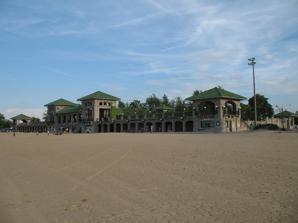
Building: 63rd Street Bathing Pavilion
Country: United States of America
Year built: 1919
Historic landmark in Chicago, Illinois 63rd Street Bathing Pavilion View of the pavilion from the beach General information Status Completed Type Pavilion Architectural style Classical Revival Location Intersection of S. Lake Shore Drive and E. 63rd Street, Chicago , Illinois Country United States Coordinates 41°46′53″N 87°34′26″W / 41.78139°N 87.57389°W / 41.78139; -87.57389 Year(s) built 1919 Chicago Landmark Designated December 8, 2004 The 63rd Street Bathing Pavilion is a historic building in Chicago , Illinois , United States. Constructed in 1919, the pavilion is located at 63rd Street Beach in Jackson Park in the Woodlawn community area . The building is Chicago's oldest beach house and was designated as a Chicago Landmark on December 8, 2004. Architecture The bathing pavilion, largely Classical in design,  was designed by in-house architects at Chicago's South Park Commission, established in 1869 to oversee the development of boulevards and parks south of the Chicago River. The design of the 63rd Street Bathing Pavilion was inspired by the classical-style "White City" buildings of the 1893 World's Columbian Exposition that were planned by Daniel H. Burnham . The Prairie style is also present,  subtly suggested in the design of the bathing pavilion with its long, horizontal proportions, square towers, and rooflines with wide, projecting eaves. Description The 63rd Street Bathing Pavilion is a long, rectangular building – 460 feet in length and 145 feet in width –  with roofs covered by contemporary green tiles, replicating the building's original roofing. The four corners of the building terminate in square pavilions topped by pyramidal roofs with wide overhangs very similar to the building's higher central towers. The building is symmetrical composed, with a central two-story mass flanked by two enclosed courtyards. Enclosed by high walls, the courtyards originally were the changing locations and shower accommodations for bathers, one for men, the other for women, with lockers and dressing rooms that could serve 2,044 women and 3,903 men. The walls of the building are constructed entirely of poured aggregate porous concrete, giving the structure a feeling of great permanence and strength. The building material – a form of an exposed aggregate reinforced concrete which had become known as"popcorn concrete" or 'marblecrete" – was an inexpensive material from which buildings could be constructed rapidly, and was used widely by the South Park Commission. The central block of the building consists of a two-story loggia with an open arched second story bracketed by twin towers. Covered by a gable roof supported by an impressive open metal truss, the loggia is detailed by classical pilasters on its park and beach elevations, is topped by a classical balustrade on its park elevation, and has classically inspired brackets on the building's beach elevation. Detailed by Tuscan columns, the towers are covered by pyramid-shaped roofs with very wide eaves supported by wooden brackets suggestive of the Prairie style. Similar but slightly smaller towers flank the building's entrance on the park side. Today, the two courtyard spaces are open, the south courtyard landscaped by turf, the north by a water fountain. The beachside wall of the courtyards still includes its original ironwork railings and serves its original purpose, offering a long promenade overlooking Lake Michigan. Historical context The late 19th century witnessed a great increase in the popularity of sporting and recreation activities in the United States, among them swimming. The 1899 completion of Chicago's innovative drainage canal which allowed for the diversion of sewage that had previously emptied into Lake Michigan increased swimming's popularity considerably. To address growing demand for beachfront access, the City of Chicago's Special Park Commission took over management of Chicago's municipal beaches in 1905. Several years later, the commission began planning state-of-the-art bathing pavilions for Chicago, visiting well-known beaches throughout the nation in search of an appropriate model. In 1917, the South Park Commission in-house architects developed plans for the pavilion, building on lessons learned from the completion of a pavilion at the Clarendon Municipal Beach in 1916. Creation of the pavilion was in keeping with the plans of Frederick Law Olmsted , who had designed Jackson Park and who had envisioned a bathing beach and beach pavilion as early as 1895. Between 1916 and 1917, a ten-acre beach extension was finished, but restrictions on building materials due to World War I delayed completion of the bathing pavilion until 1919. The bathing pavilion was first opened to the public on June 14, 1919, with the total cost of the building having exceeded $170,000. At the time of its opening, the beach was segregated, and blacks had to use the stone beach, rather than the sand beach. Restoration and current use The 63rd Street Beach Bathing Pavilion suffered severe deterioration over the years, from decades of wind damage and lack of use (for a while, the park district stored boats and other equipment in the courtyards). The building's fortunes reversed, however, when the Chicago Park District conducted a thorough $8 million restoration of the building in the late 1990s. The building's original tile roof was restored, with appropriate replicate tiles and the installation of more compatible light fixtures. The building's large courtyards were also restored as large open plazas, one with an interactive water fountain. Following the restoration, the beach house was once again used by beach patrons, boaters and day campers and is also available for rental for other special events. However, despite the restoration, the building still shows signs of ongoing deterioration. In popular culture The building was featured in the movie, " Barbershop 2: Back in Business " in a scene in which Queen Latifah teaches defense techniques to women and the dancing fountains in the courtyard serve as a backdrop. References